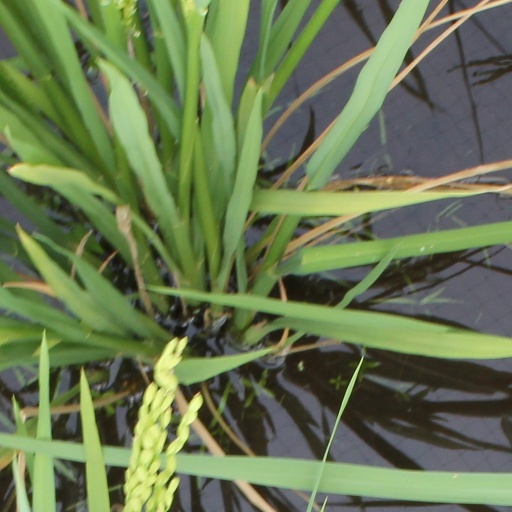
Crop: rice